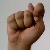
The image shows a hand gesture representing the letter 'T' in Indian Sign Language.